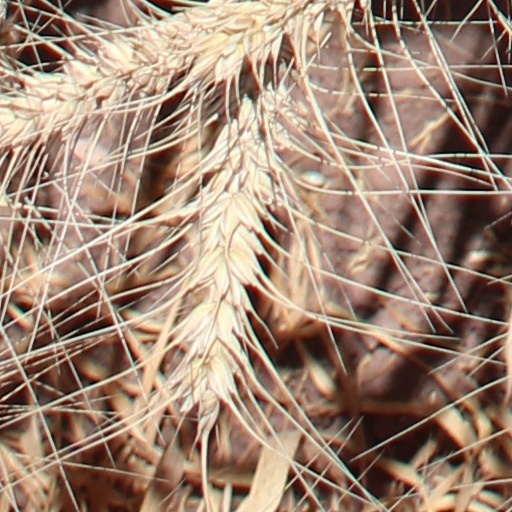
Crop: wheat